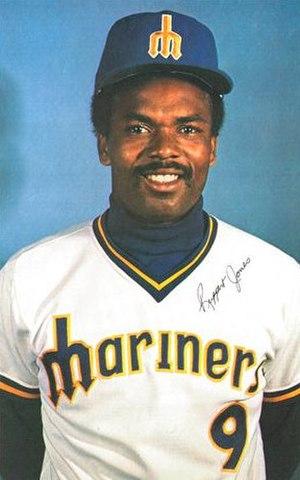
Ruppert Sanderson Jones est un joueur de la Ligue majeure de baseball qui a joué pour les Royals de Kansas City, les Mariners de Seattle, les Yankees de New York, les Padres de San Diego, les Tigers de Detroit et les Angels de la Californie.